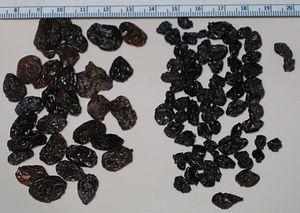
Le raisin de Corinthe est un raisin sec. Son nom vient de la ville de Corinthe.